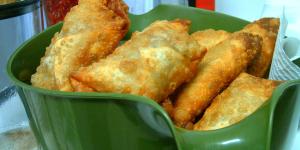
lumpias filipinas